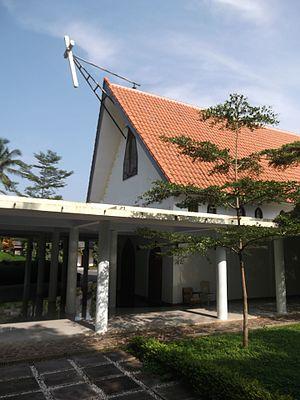
L'abbaye Sainte-Marie de Rawaseneng est un monastère de moines trappistes situé dans le village de Ngemplak, dans la province de Java central, en Indonésie. Fondée en 1953, l'abbaye compte trente-cinq moines en 2015.